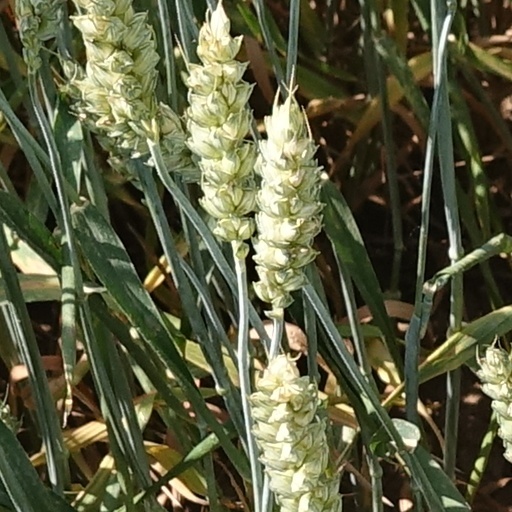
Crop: wheat